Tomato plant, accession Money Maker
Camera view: tilt-top (135 deg); turntable rotation: 240 degrees
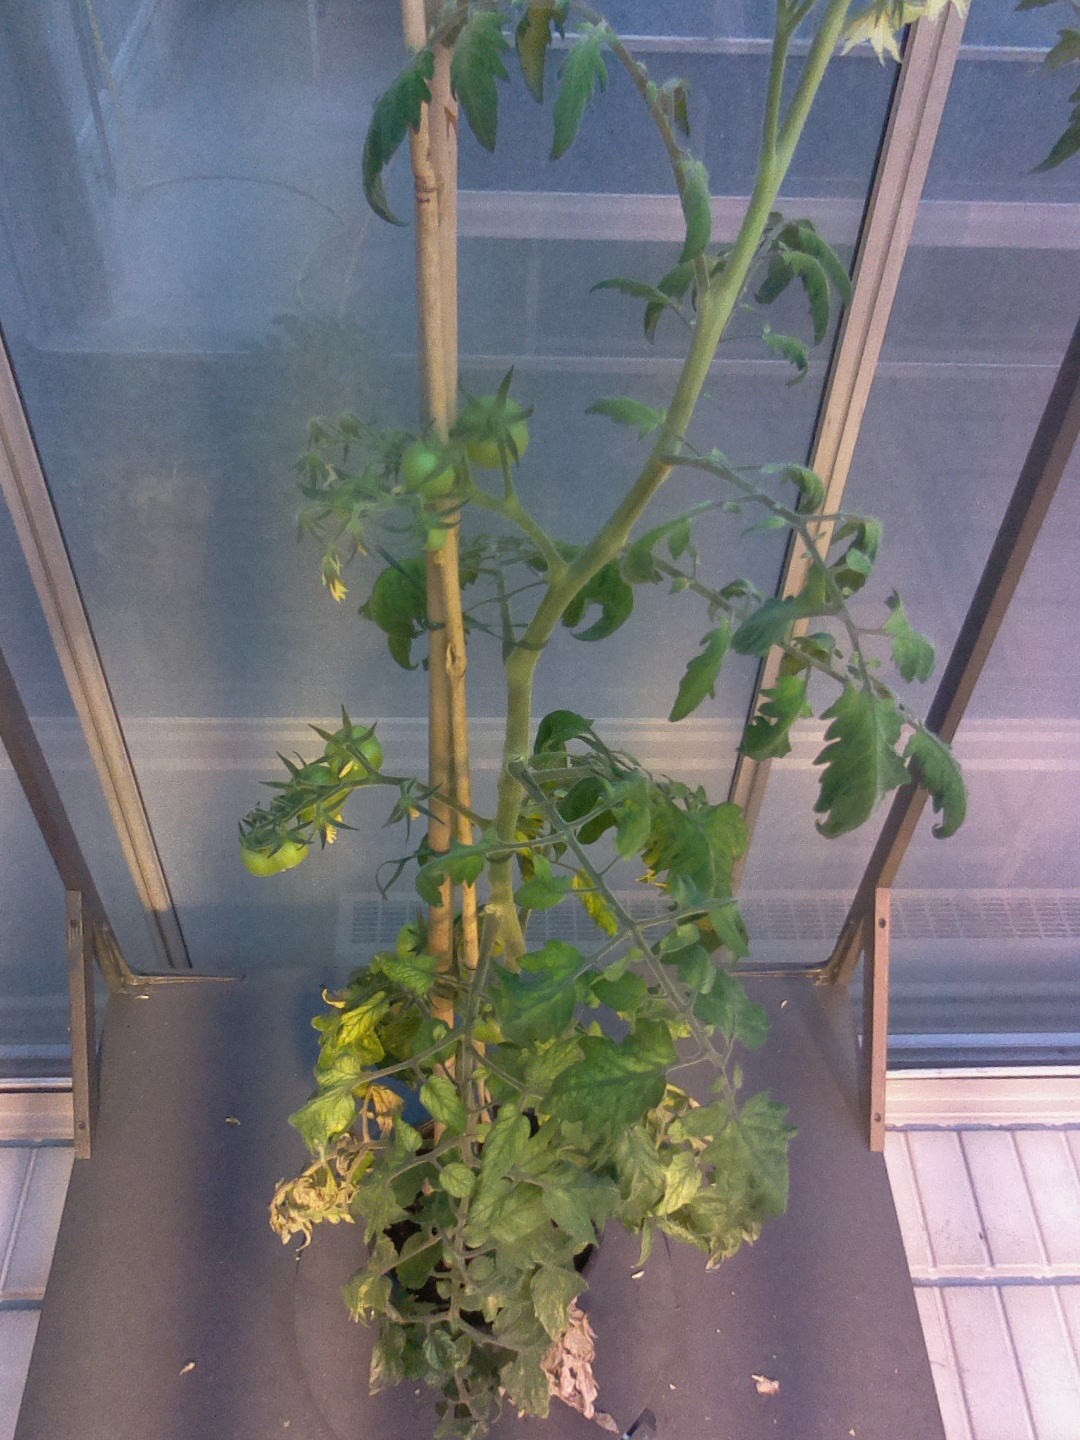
BBCH growth stage 72: 20%-30% of final fruit size